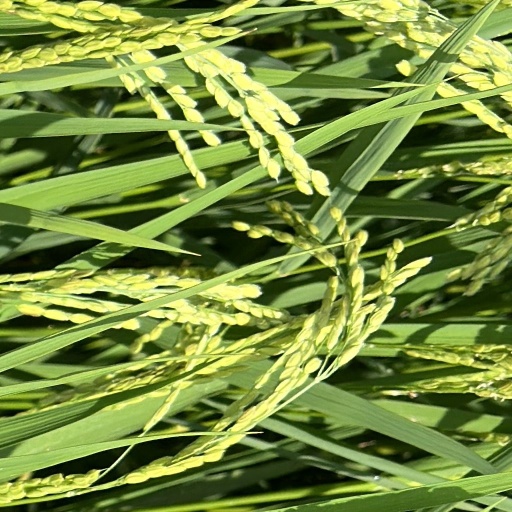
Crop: rice